Ayyavazhi

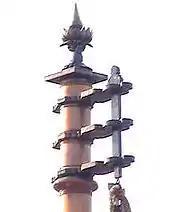
The flag mast of Swamithoppe with Ayyavazhi symbol at the top

The ethics of Ayyavazhi, integrated with the meta-narrative mythology, are found throughout the primary scripture, "Akilattirattu Ammanai". Regarding ethics, Arul Nool is an accumulation of the core concepts found in Akilam. In Akilam, the ethical abstracts are pointed out as "told by God" at several places at different situations to lesser devas, saints, etc. whenever asked by them.